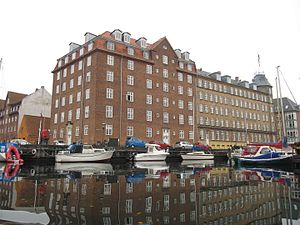
Prinsesse Maries Hjem for gamle Sømænd og Sømænds Enker
Sømandshjemmet
Prinsesse Maries Hjem for gamle Sømænd og Sømænds Enker er en stiftelse på Christianshavn. Den blev i 1912 navngivet efter prinsesse Marie af Orléans.